Latimer Square

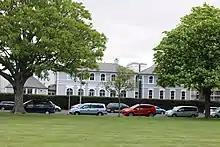
Christchurch Club, Latimer Square

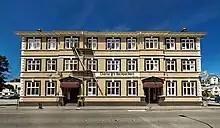
Charlie B's Backpackers. Sited on Latimer Square prior to being demolished.

With many of the buildings surrounding Latimer Square demolished, Fletcher Building won the tender to master plan and build housing in the area. With development continuing, initial sales have been reported to be slow in the media.